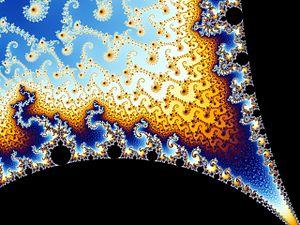
En mathématiques, l'ensemble de Mandelbrot est une fractale définie comme l'ensemble des points c du plan complexe pour lesquels la suite de nombres complexes définie par récurrence par :
Adrien Douady, né le 25 septembre 1935 à La Tronche et mort le 2 novembre 2006 à Saint-Raphaël, est un mathématicien français.